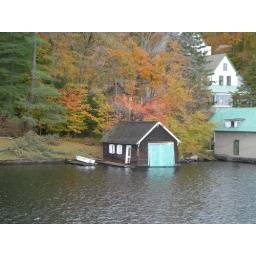
Boat house on lake in Adirondaks